Ellison Onizuka

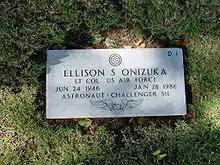
Gravesite of Onizuka

Onizuka was assigned to the mission STS-51-L on the Space Shuttle "Challenger" that took off from Kennedy Space Center at 11:38:00 EST (16:38:00 UTC) on January 28, 1986. The other "Challenger" crew members were commander Dick Scobee, pilot Michael J. Smith, mission specialists Ronald McNair, Judith Resnik, and payload specialists Gregory Jarvis and Christa McAuliffe. The shuttle was destroyed when a flame jet leaking from a solid rocket booster ruptured the liquid hydrogen fuel tank 73 seconds after launch. All seven crew members were killed.